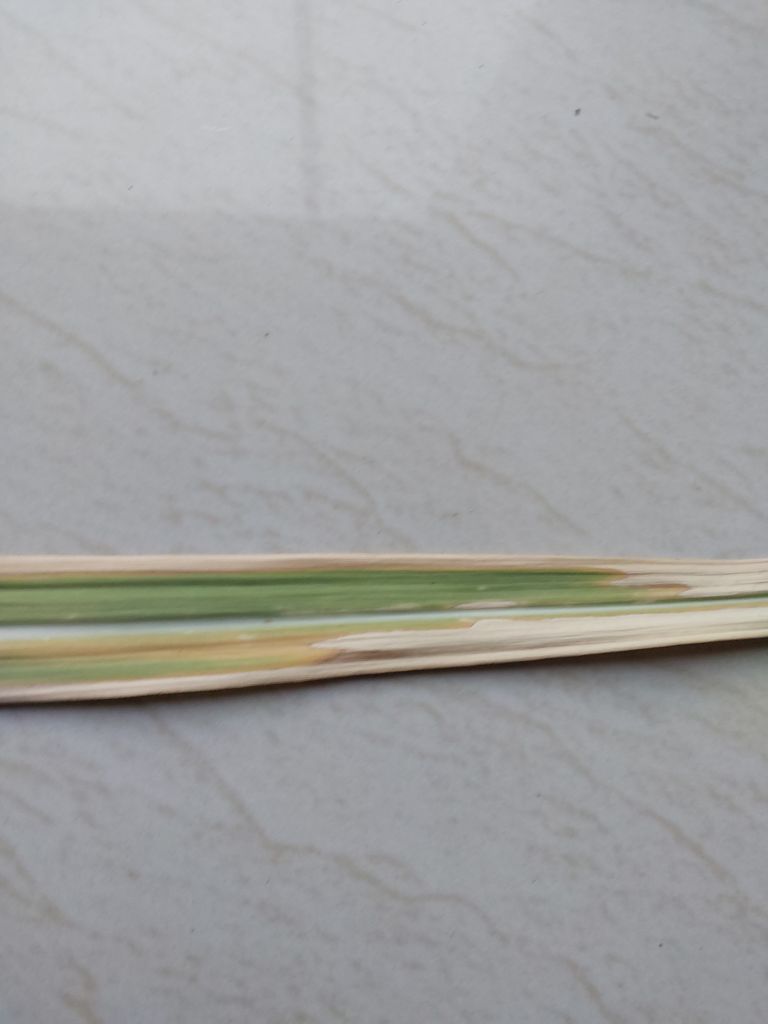
Label: Banded Chlorosis